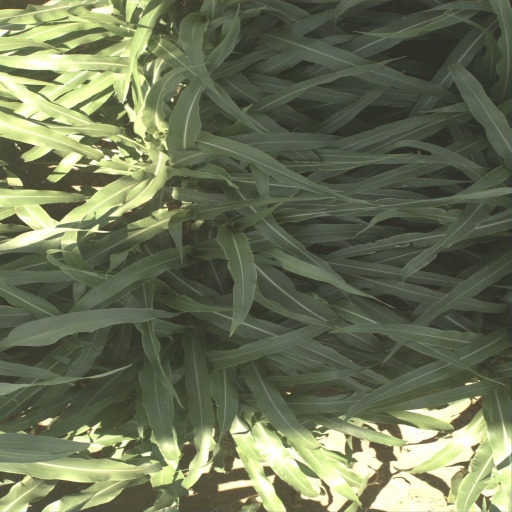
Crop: sorghum